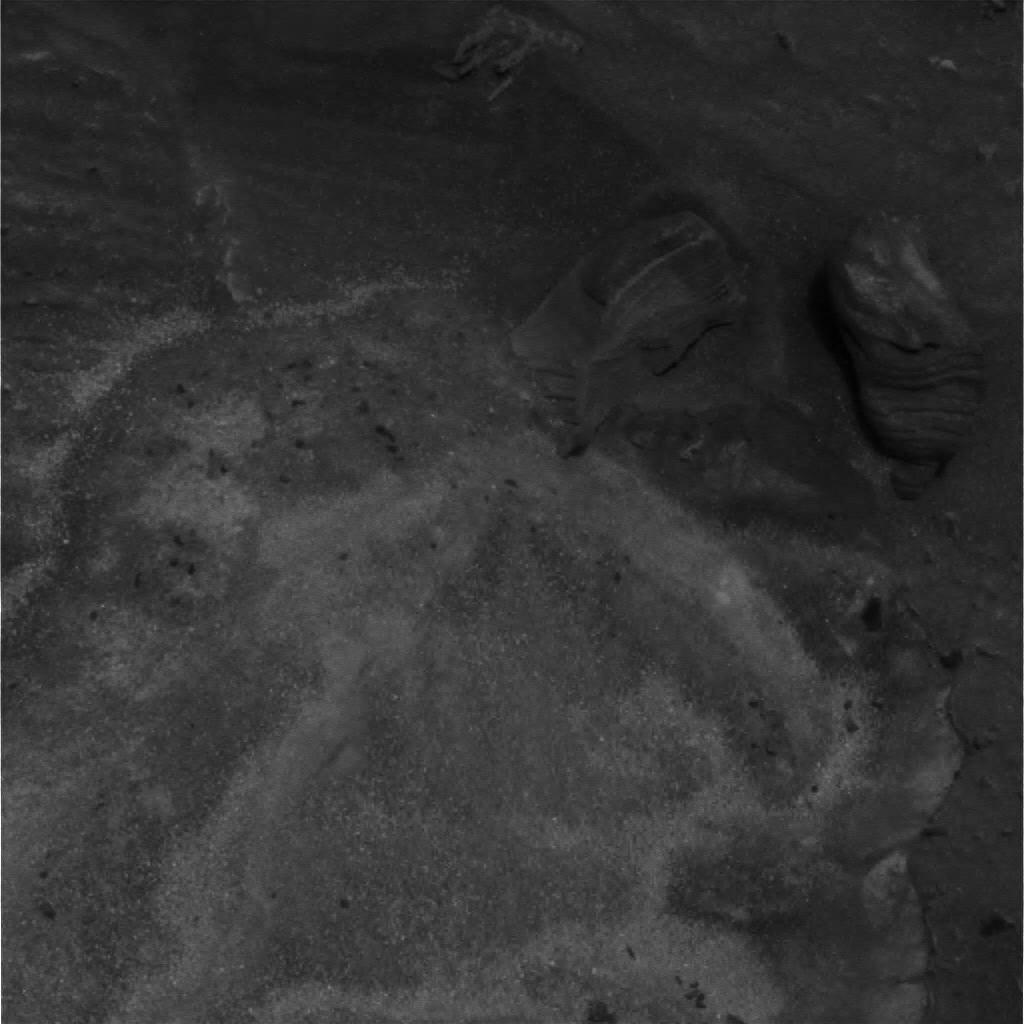
Surface features visible: Rock Outcrops, Clasts, Rock (Linear Features), Soil, Nearby Surface